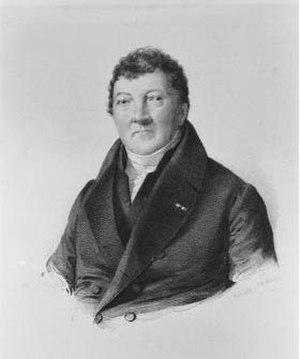
Marc Cornelis Willem, baron du Tour van Bellinchave, né le 9 février 1764 à Weerselo et mort le 3 avril 1850 à Leeuwarden, est un militaire et homme politique néerlandais.